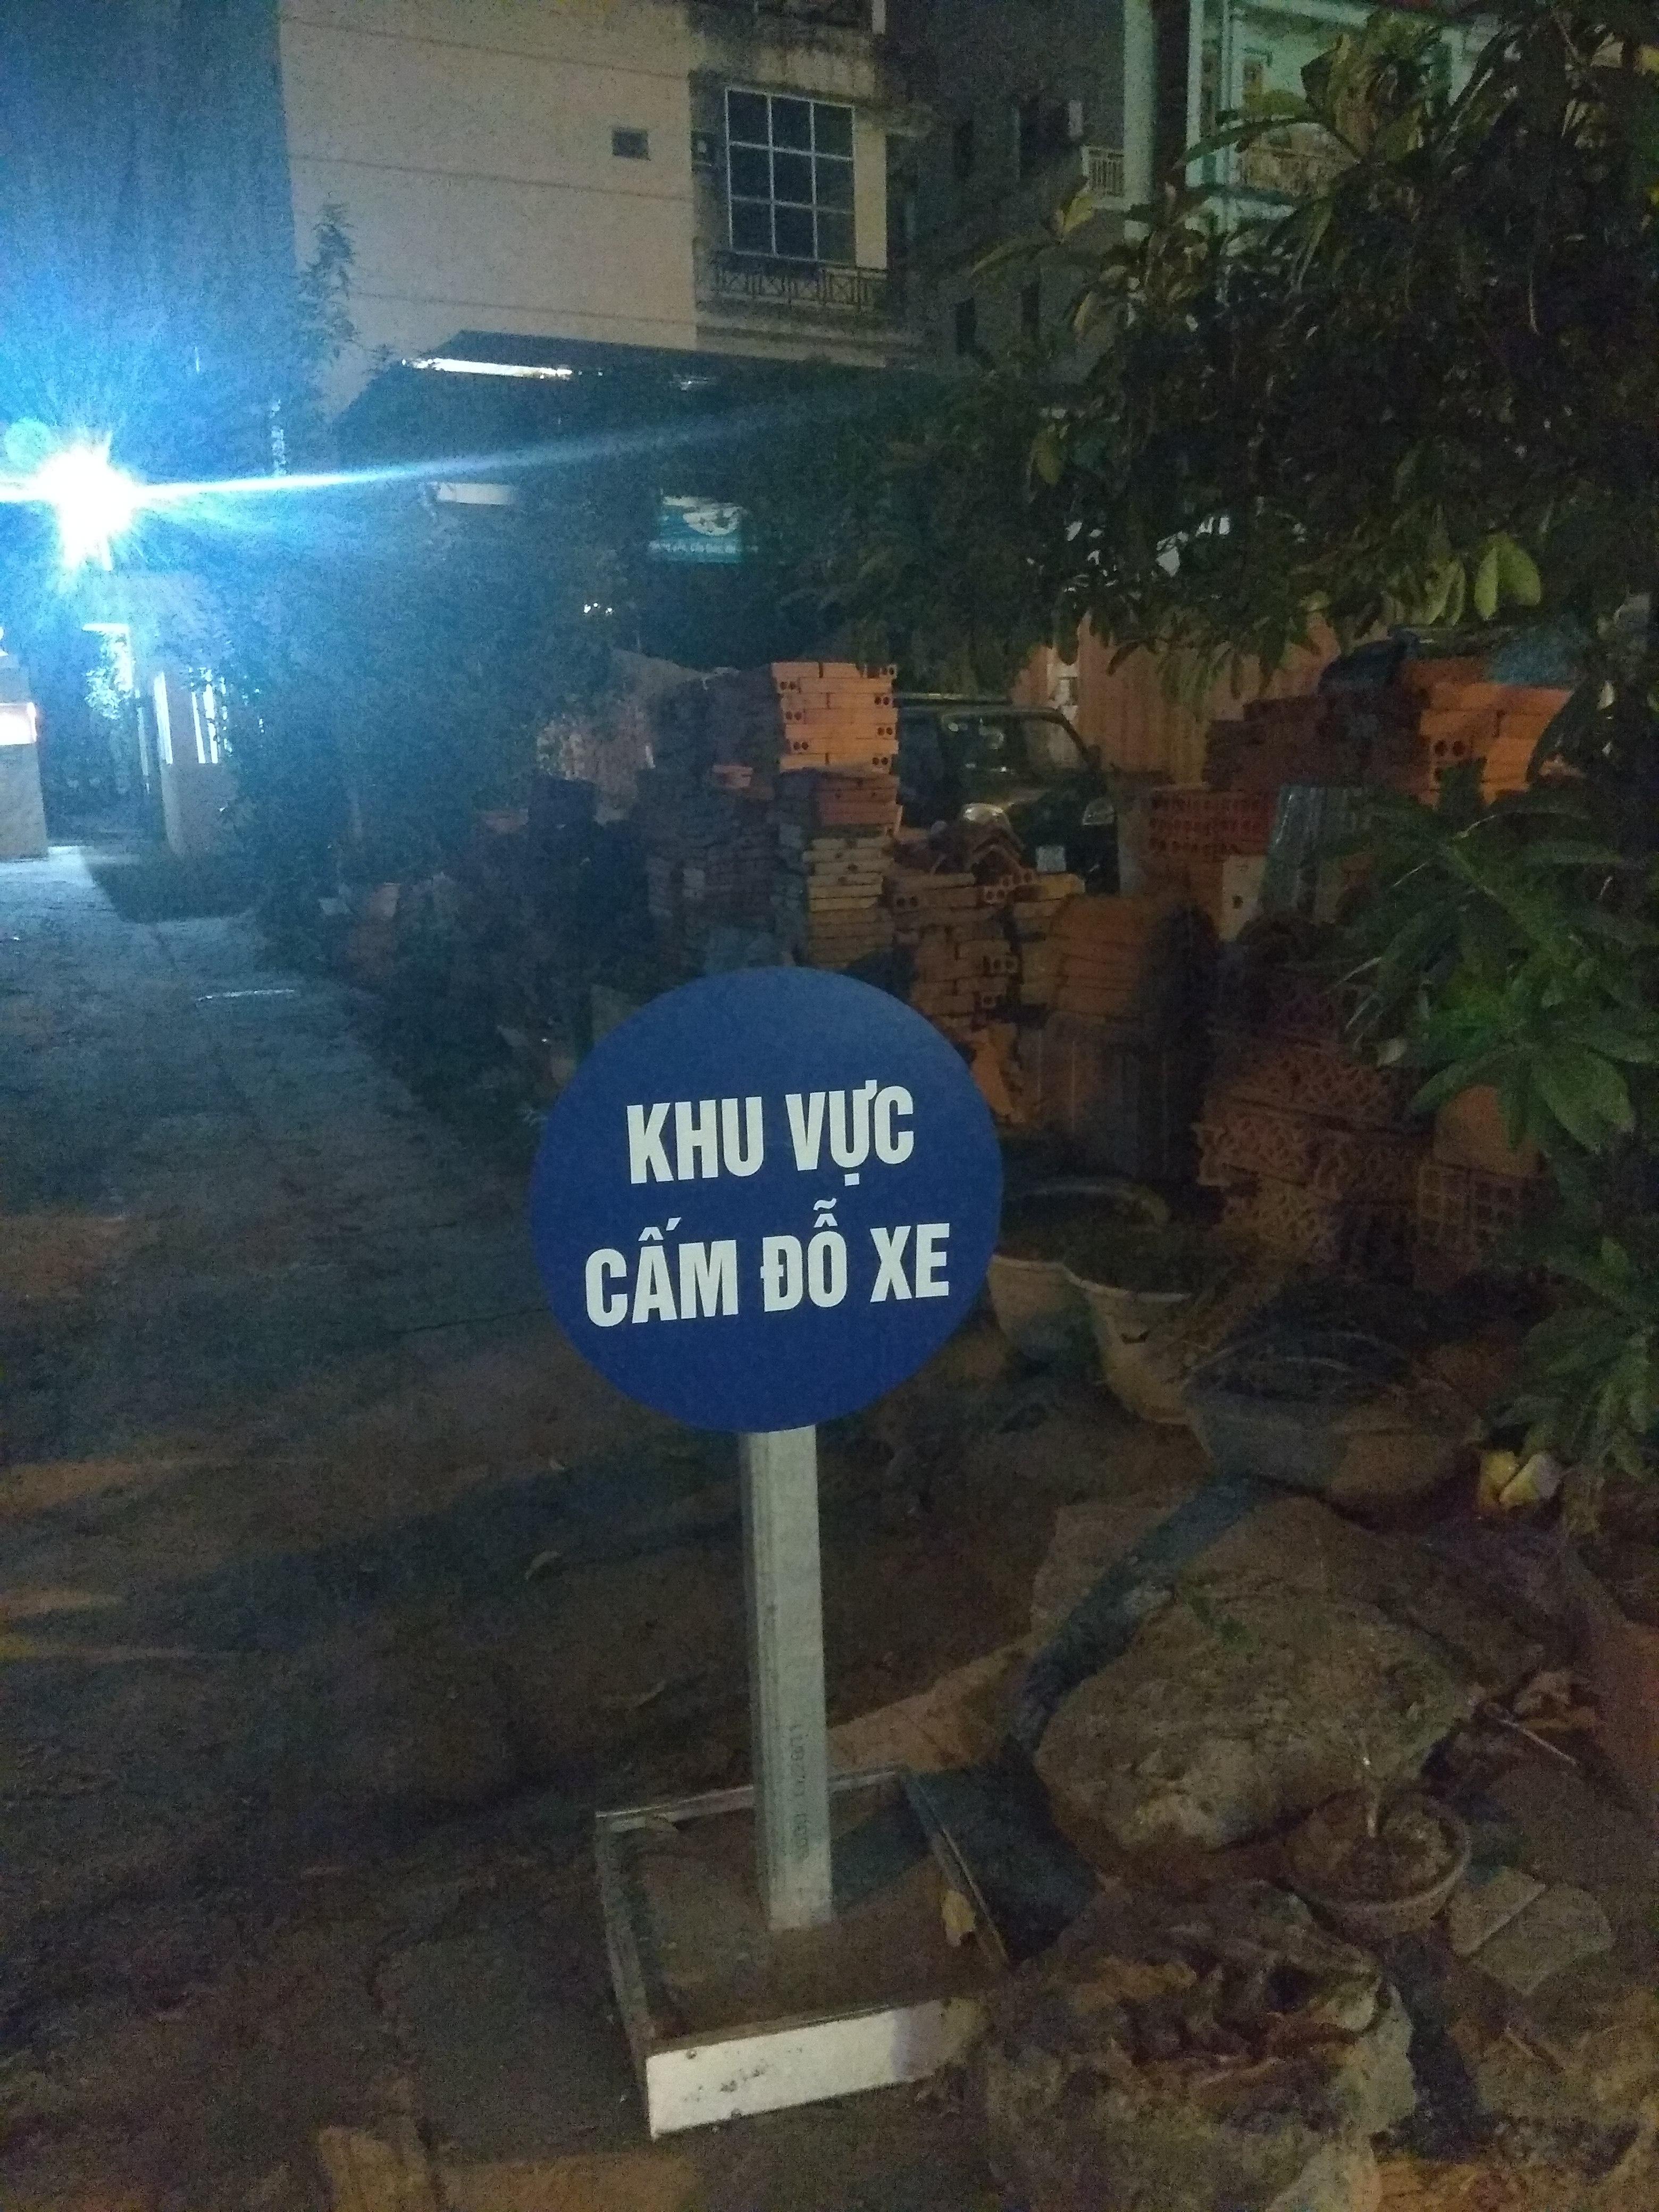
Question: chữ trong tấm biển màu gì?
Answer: màu trắng